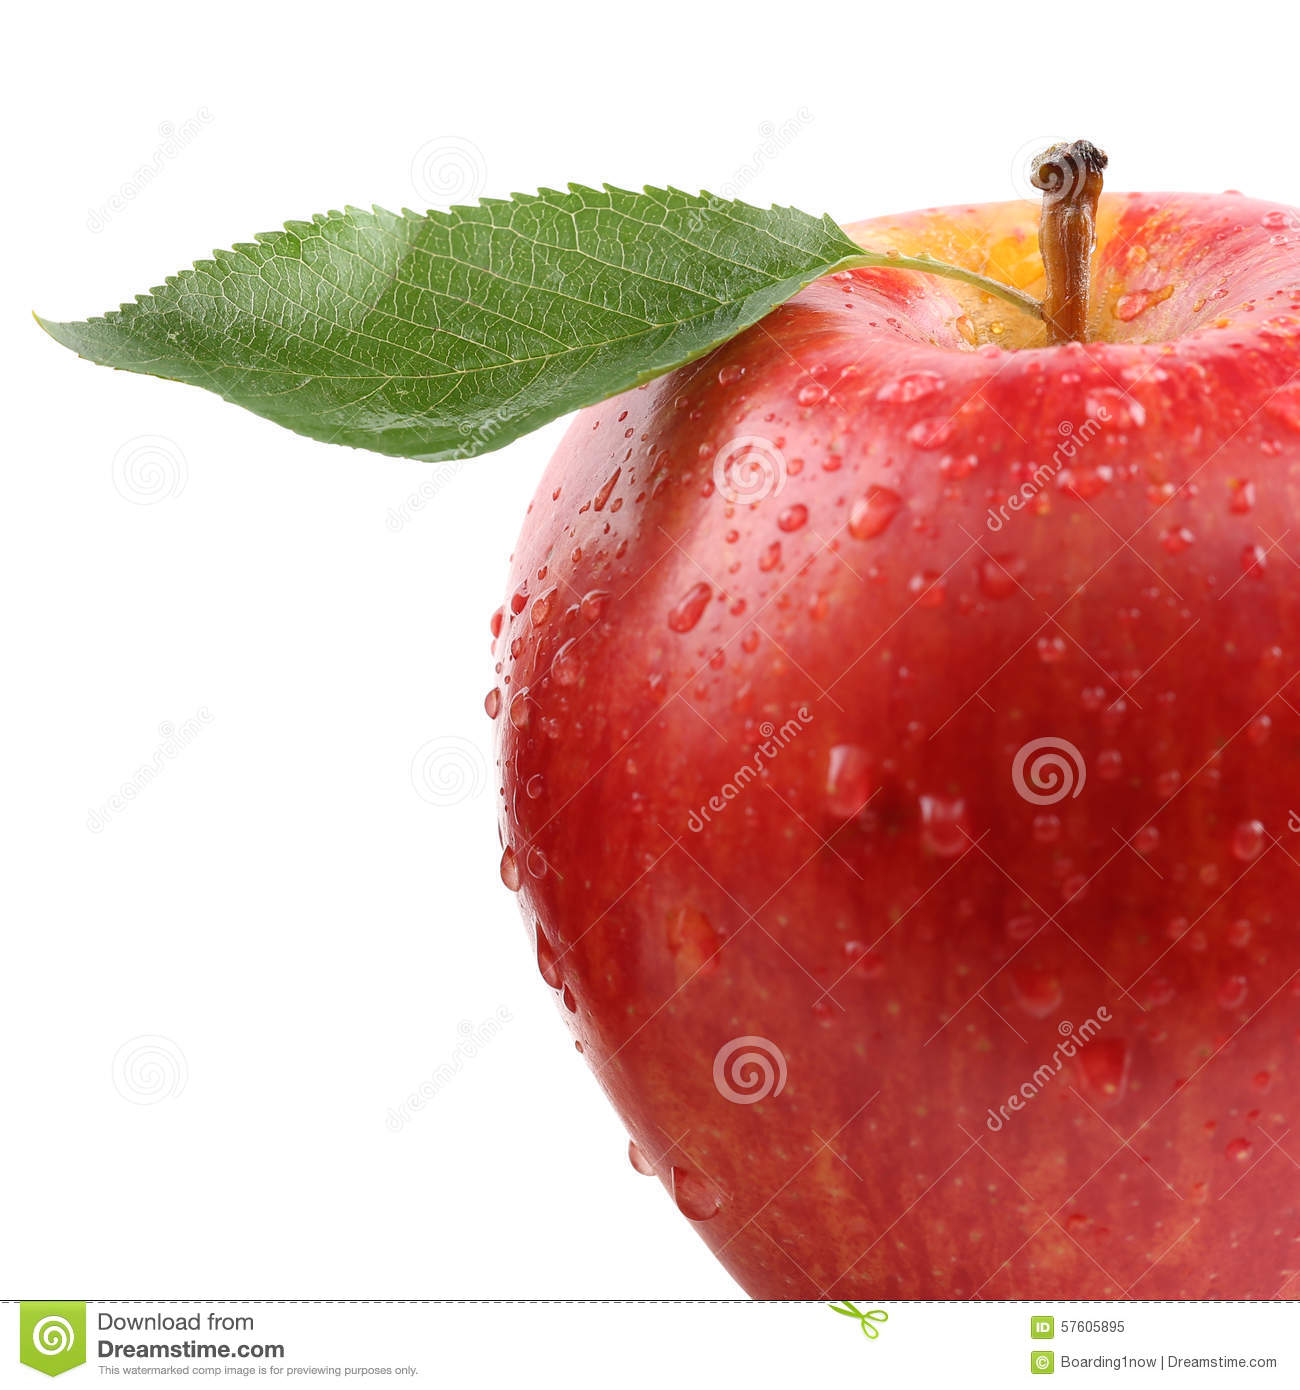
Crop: apple
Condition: healthy